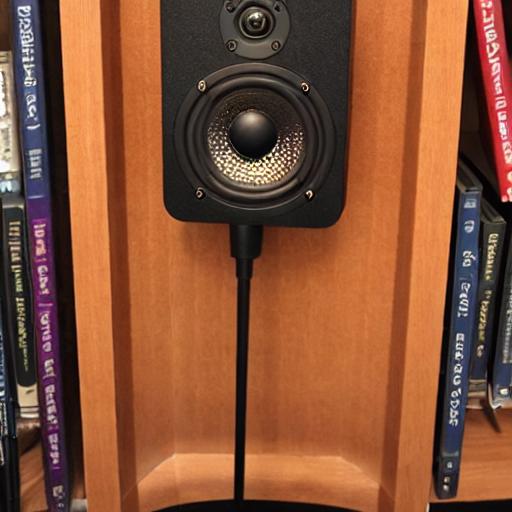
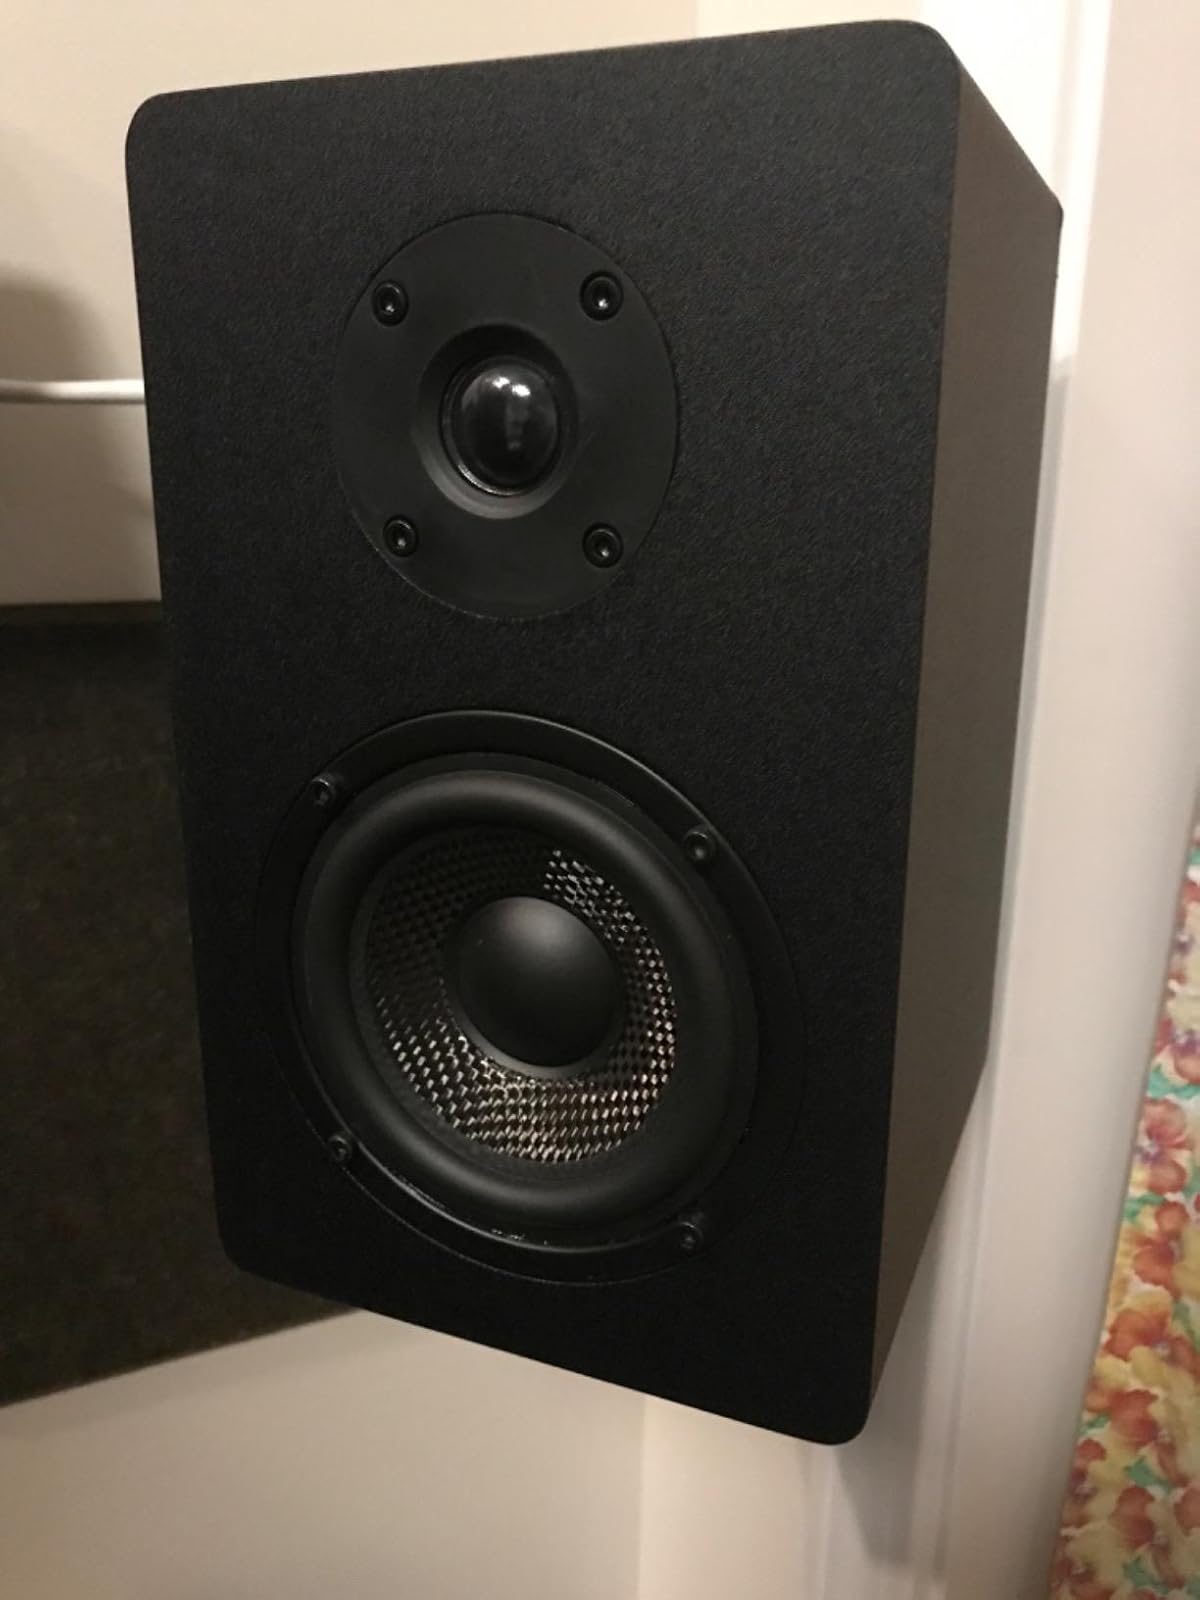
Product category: speaker
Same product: no